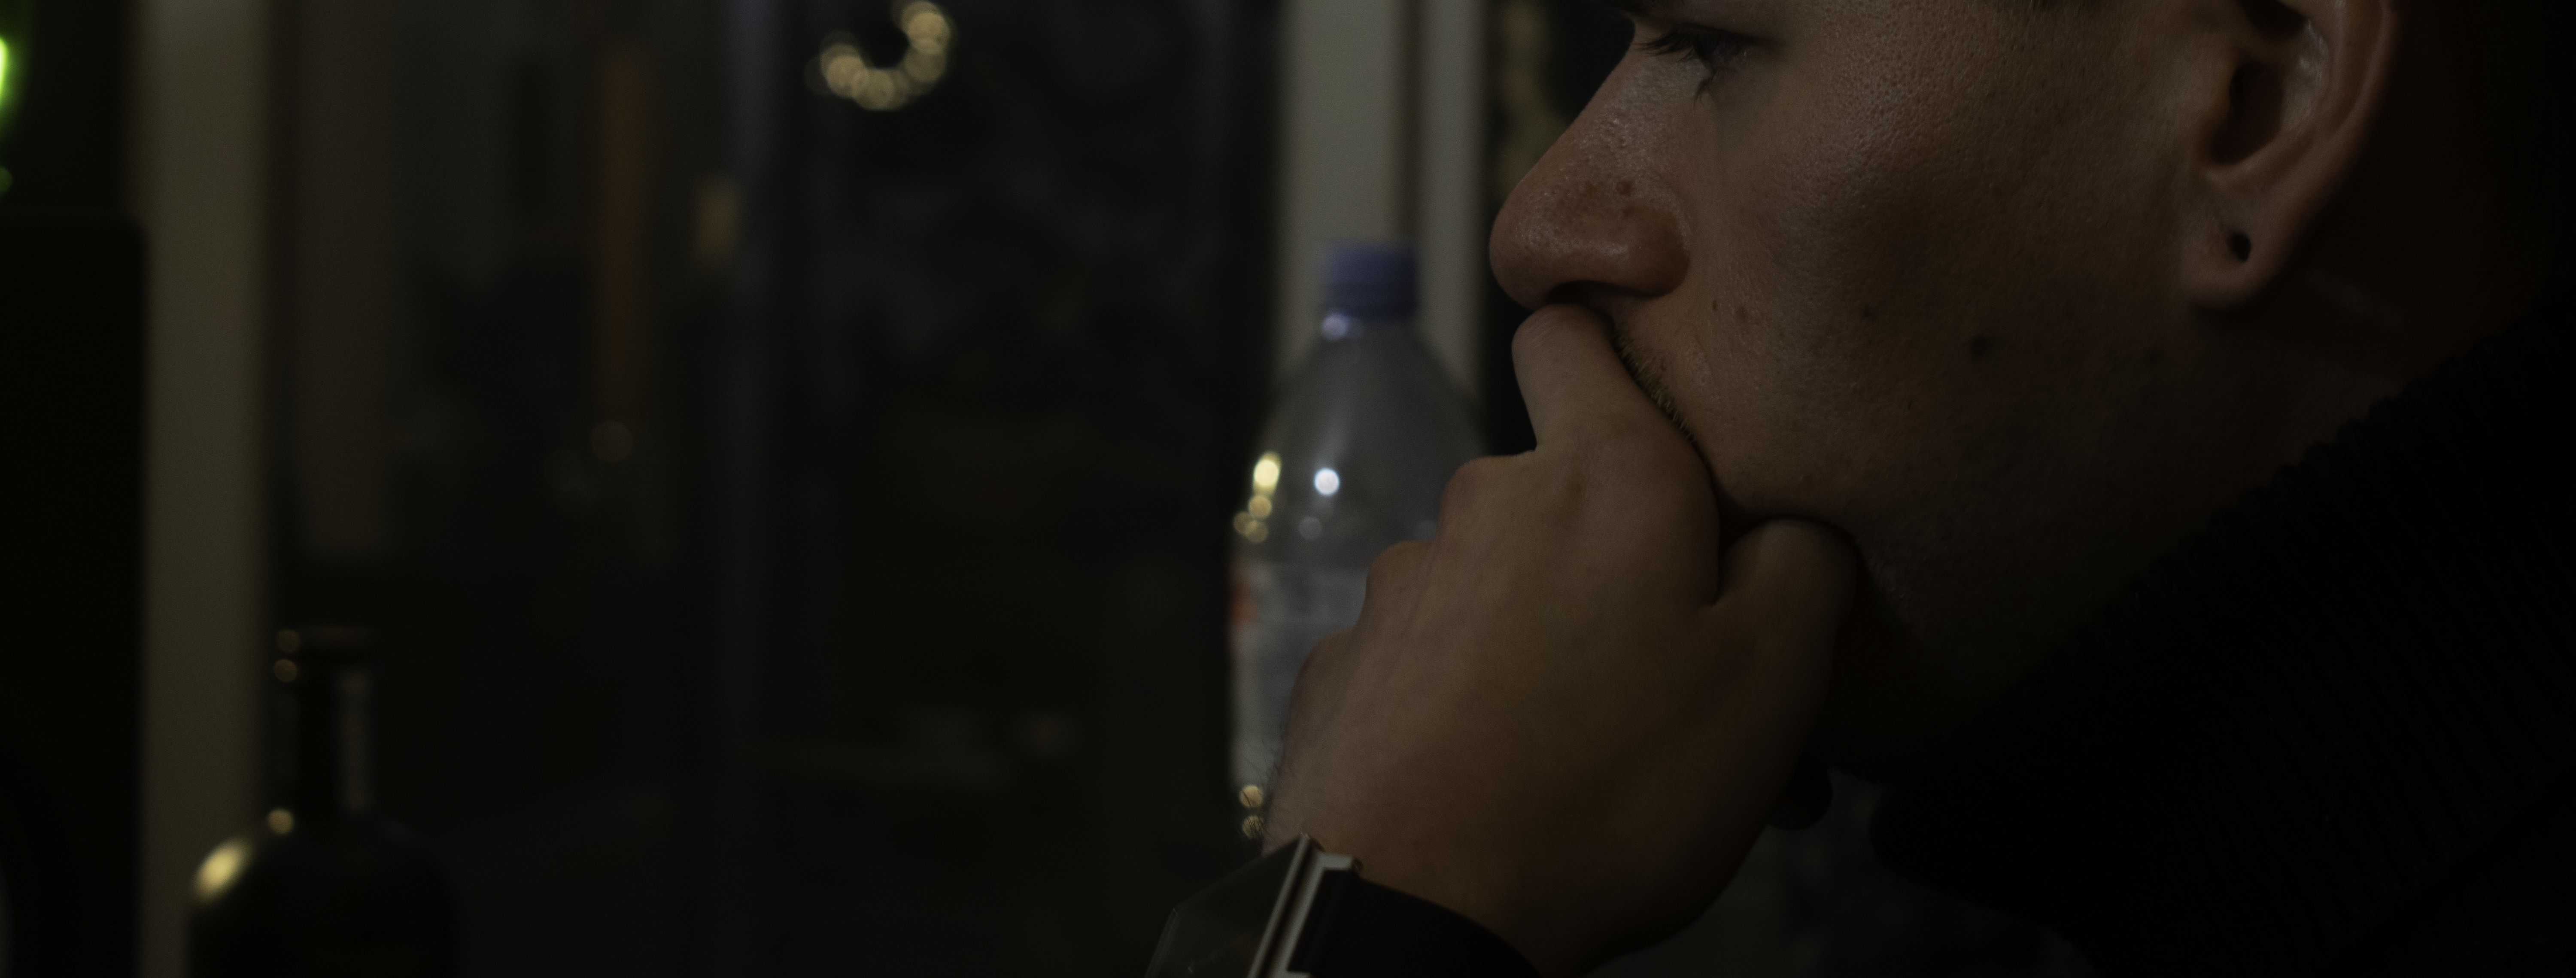
Brecht, Corbeel, illustration, art, work, photography, outside, inside, light, composition, national, nature, color, colour, design, popular, tree, france, belgium, germany, italy, brussels, Brecht Corbeel, decoration, props, concept art, photobashing, reference, blog, people, panda, face, nose, lip, eyebrow, cheek, skin, chin, head, mouth, eye, forehead, neck, human, hand, close up, darkness, facial hair, portrait, finger, eyelash, beard, ear, flesh, jaw, black hair, gesture